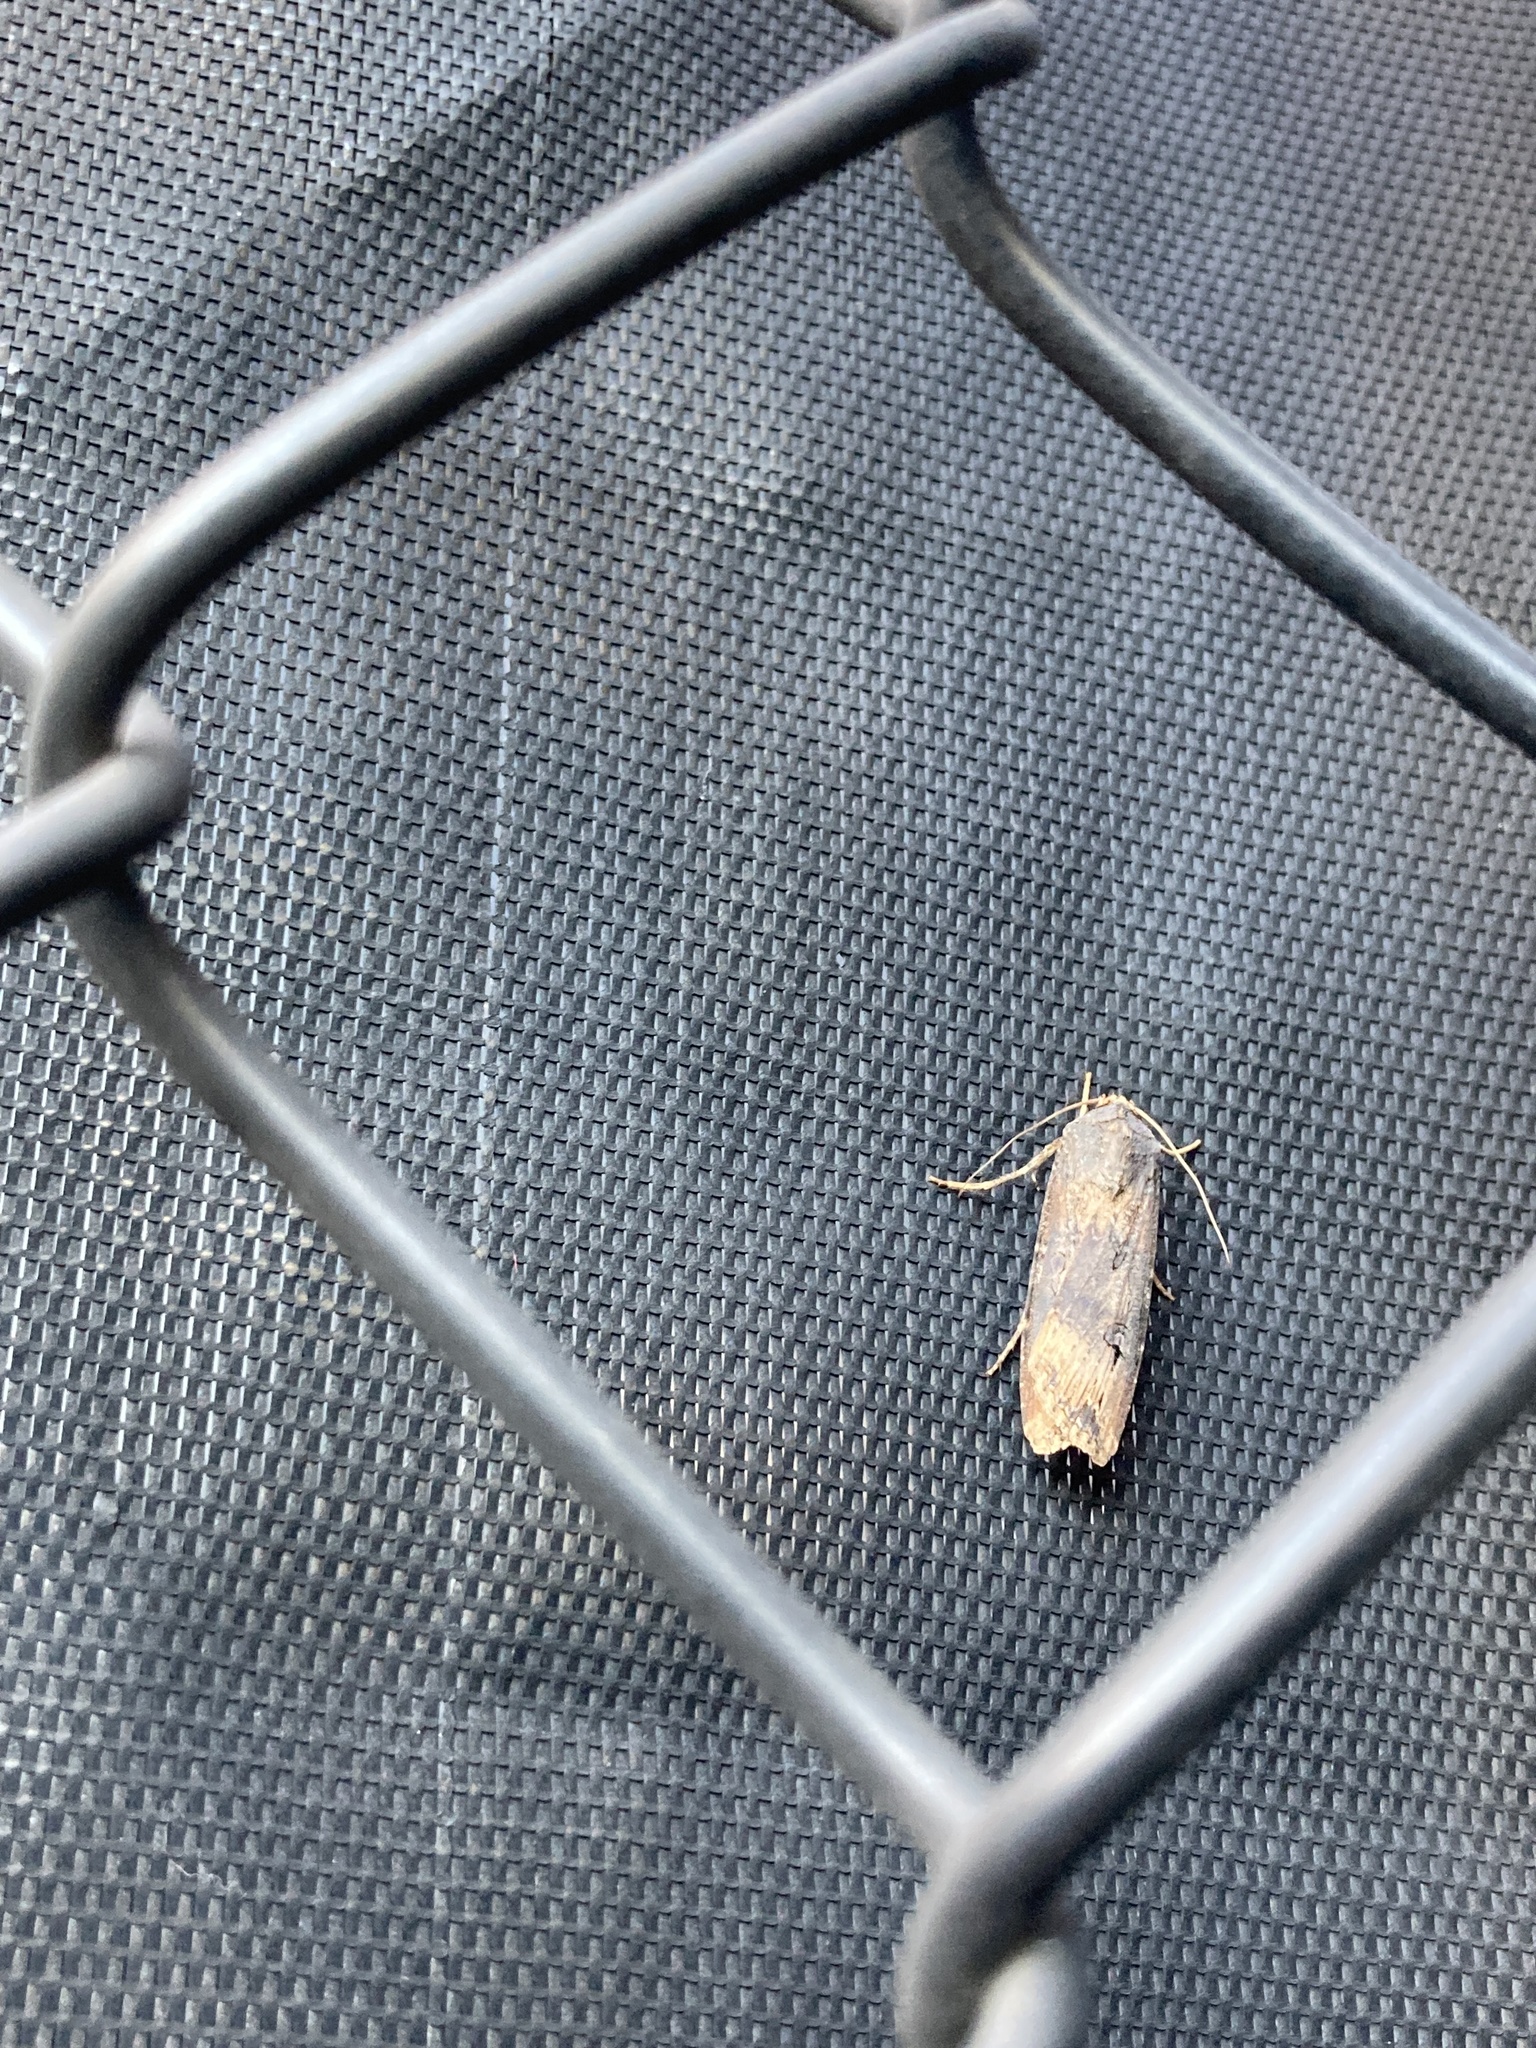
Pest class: cutworms